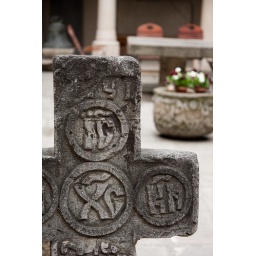
Massive stone cross in the monastery courtyard